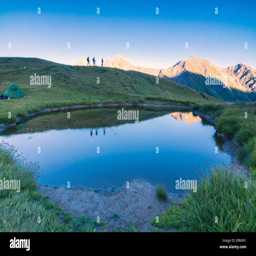
silhouettes of hikers are reflected in the lake with person on the background